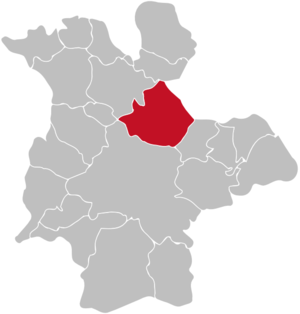
Weidenau était une ville allemande située au nord de Siegen, dans la plaine du Sieg. C'est depuis 1975 un district de Siegen.